Bender (Futurama)

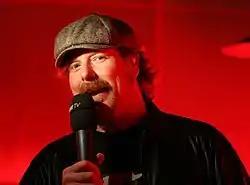
DiMaggio at E3 2008

When casting for "Futurama", Bender's voice was the most difficult to cast, in part because the show's creators had not yet decided what robots should sound like. Because of this, every voice actor who auditioned, no matter for what role, was also asked to read for Bender. After about 300 auditions, even series co-creator Cohen attempted to audition after being told he sounded like a robot. John DiMaggio was eventually chosen for the role after his second audition.